Ancient Egyptian deities

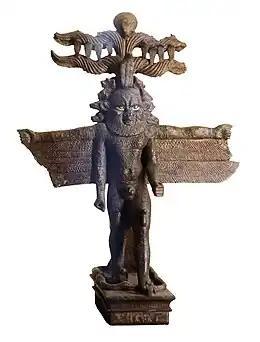
The god Bes with the attributes of many other deities. Images like this one represent the presence of a multitude of divine powers within a single being.

Scholars have long debated whether traditional Egyptian religion ever asserted that the multiple gods were, on a deeper level, unified. Reasons for this debate include the practice of syncretism, which might suggest that all the separate gods could ultimately merge into one, and the tendency of Egyptian texts to credit a particular god with power that surpasses all other deities. Another point of contention is the appearance of the word "god" in wisdom literature, where the term does not refer to a specific deity or group of deities. In the early 20th century, for instance, E. A. Wallis Budge believed that Egyptian commoners were polytheistic, but knowledge of the true monotheistic nature of the religion was reserved for the elite, who wrote the wisdom literature. His contemporary James Henry Breasted thought Egyptian religion was instead pantheistic, with the power of the sun god present in all other gods, while Hermann Junker argued that Egyptian civilization had been originally monotheistic and became polytheistic in the course of its history.